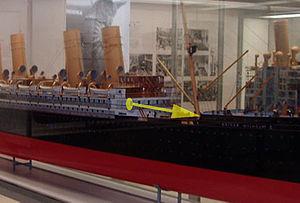
L'entrepont est une photographie prise par Alfred Stieglitz en 1907. Elle a été reconnue comme l'une des plus grandes photographies de tous les temps car elle réunit dans une seule image un document qui influença son époque et une des premières œuvres du courant moderniste en photographie.